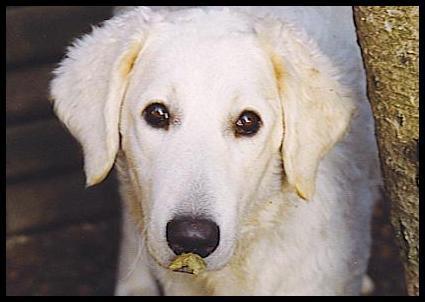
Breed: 223-n000067-kuvasz